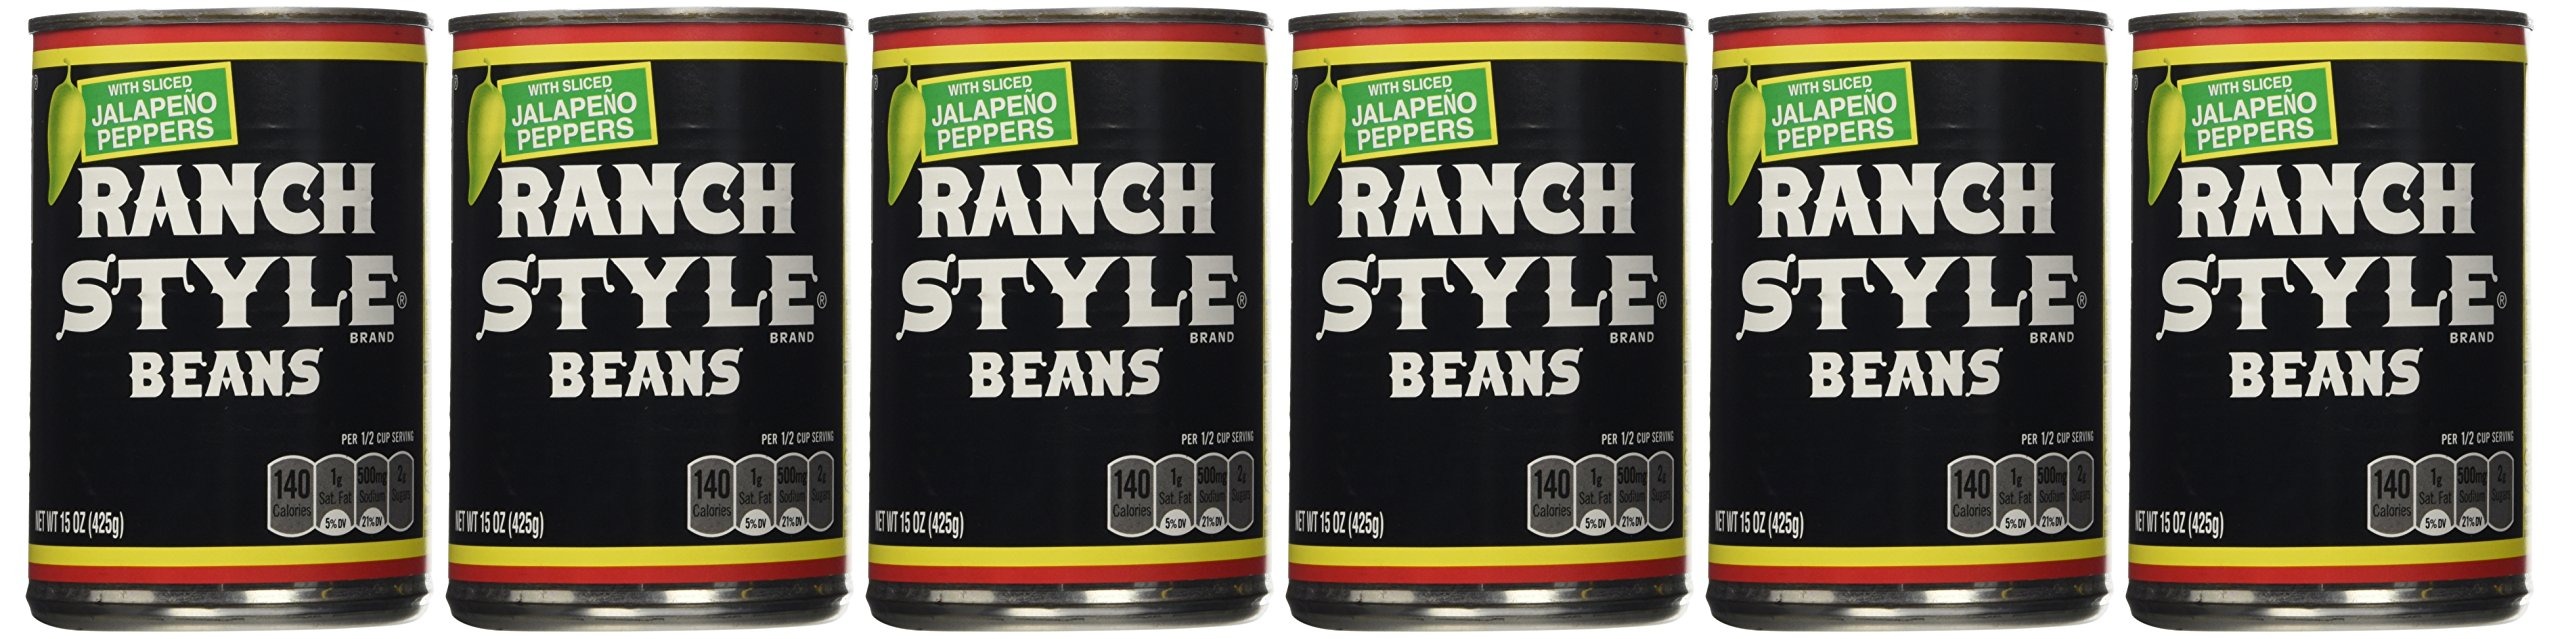
Item Name: Ranch Style Beans, Sliced Jalapeno Peppers, 15oz Can (Pack of 6)
Value: 90.0
Unit: Ounce

Price: 1.24